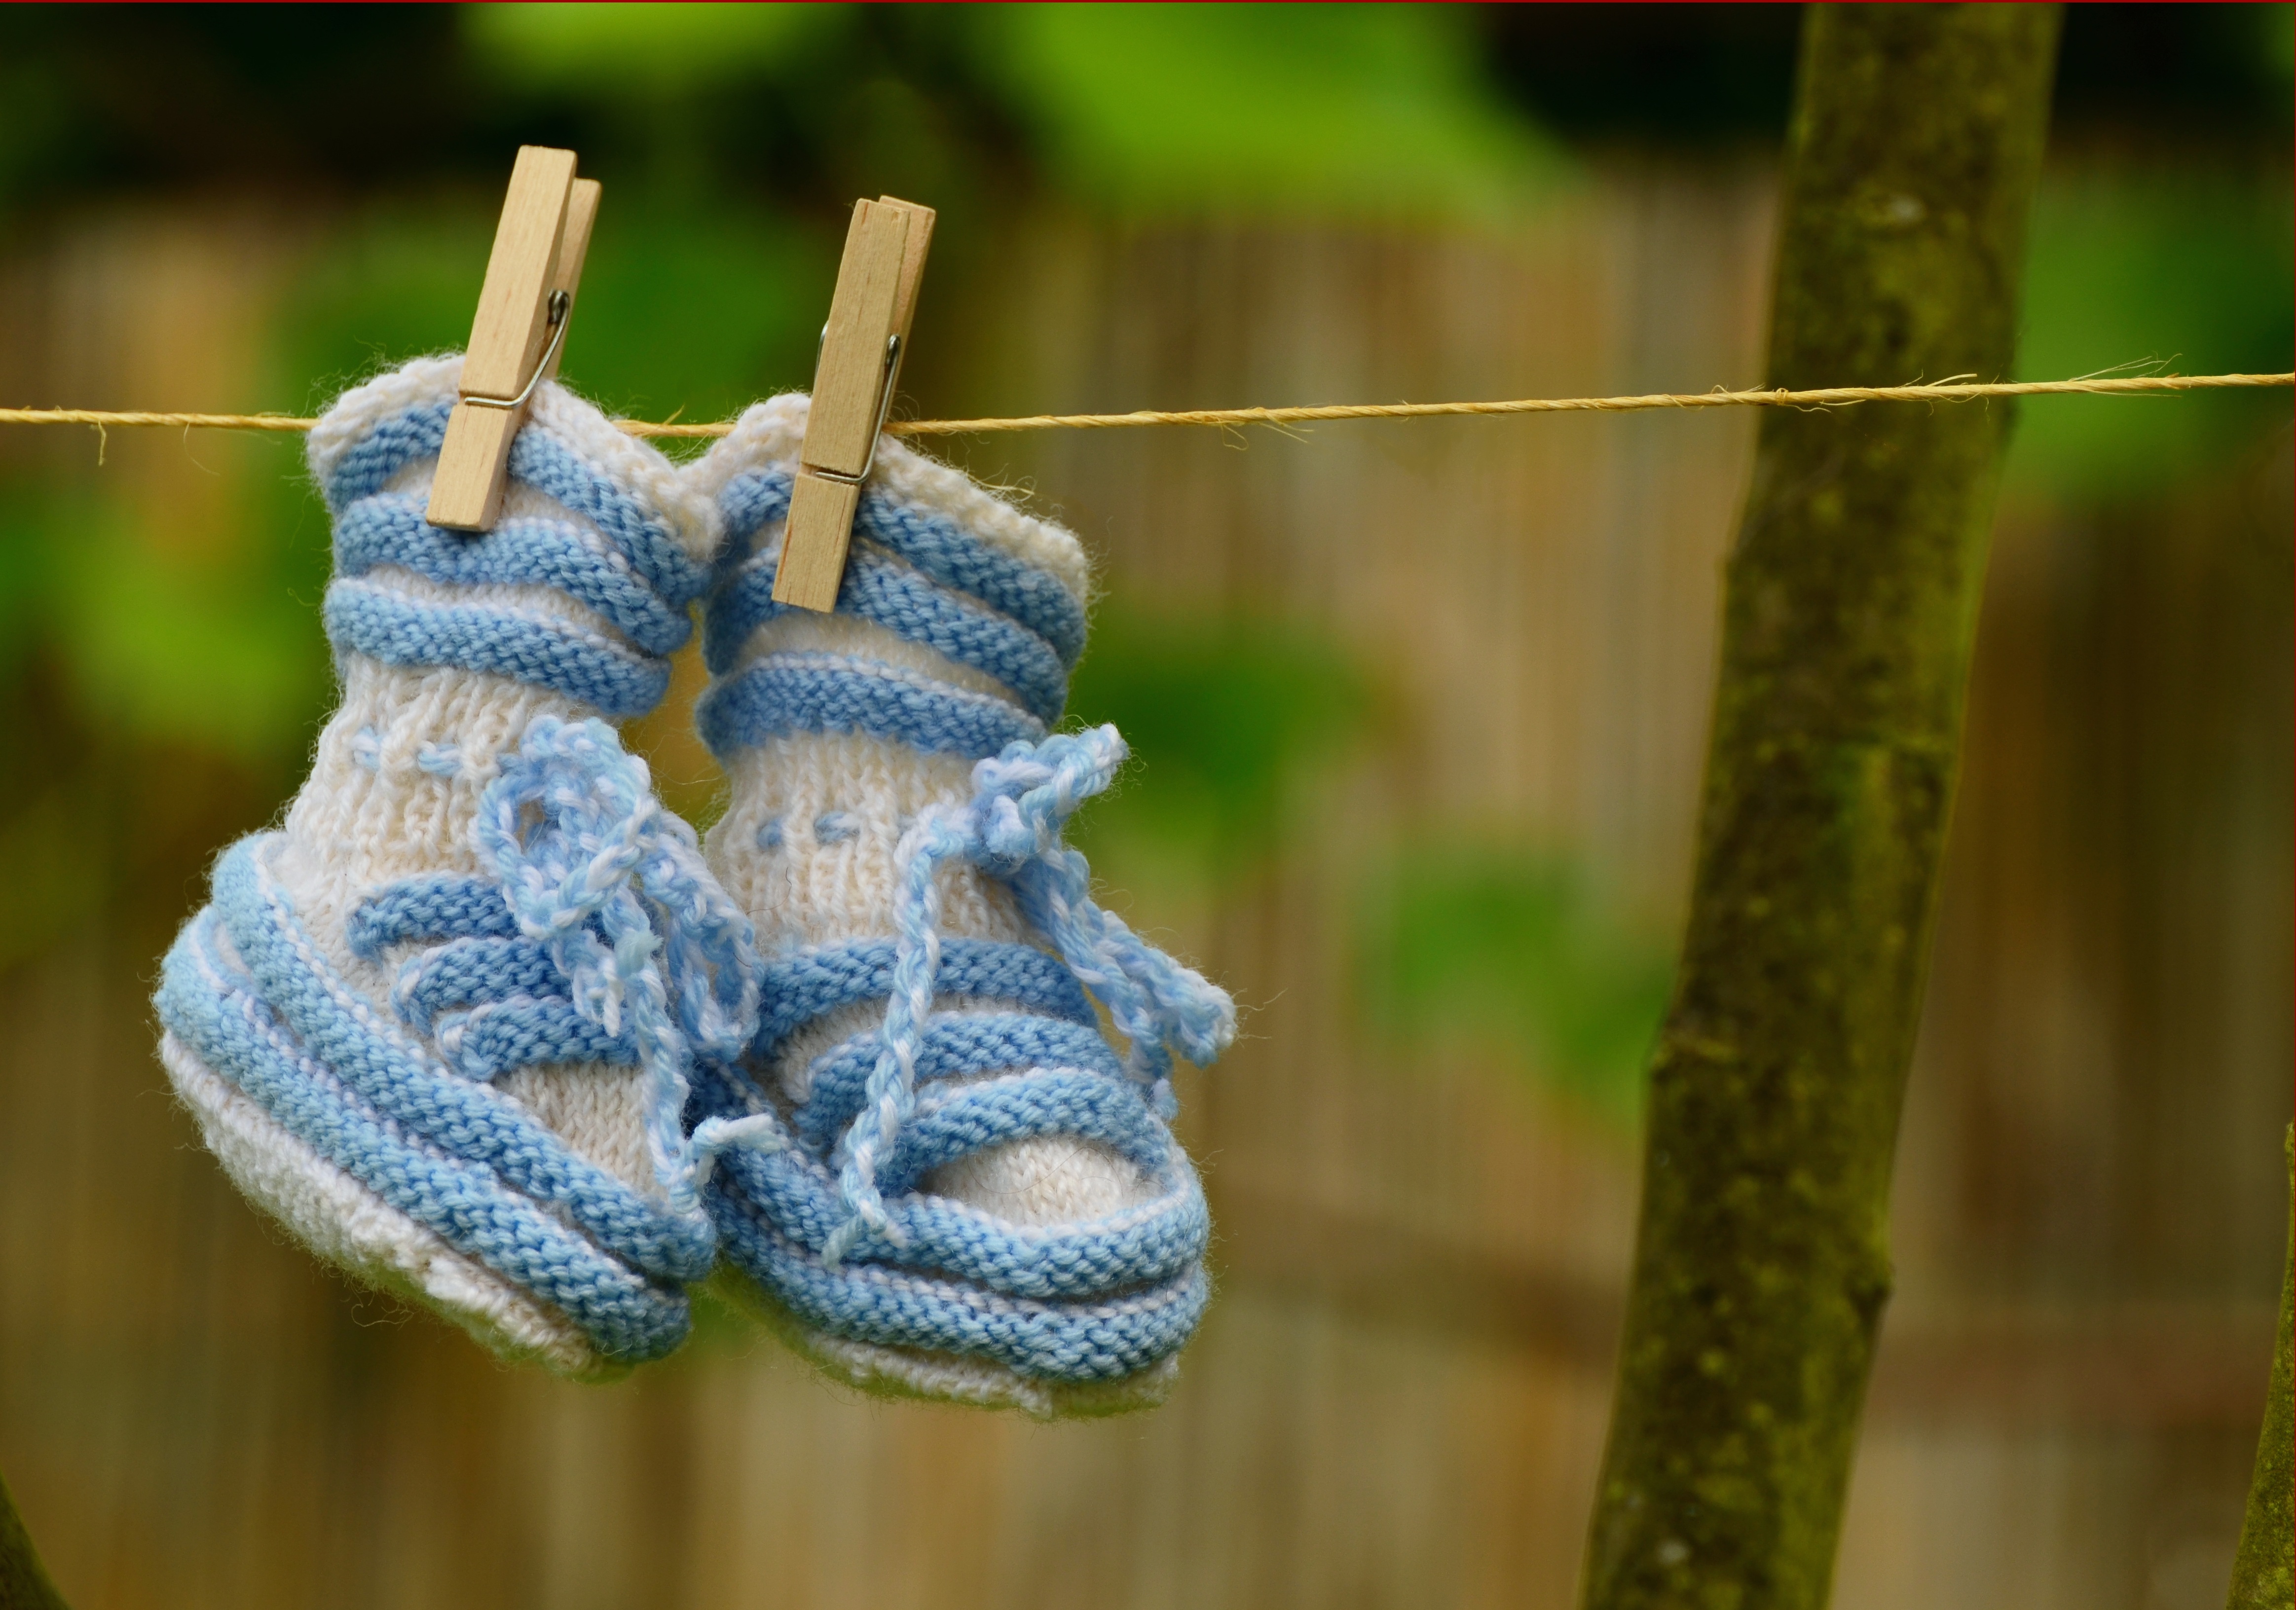
nature, branch, leaf, flower, boy, gift, green, insect, blue, knit, baby, wool, fauna, invertebrate, close up, knitted, suspended, greeting, birth, small child, macro photography, baby shoes, hand labor, clothes line, clamp, birth announcement